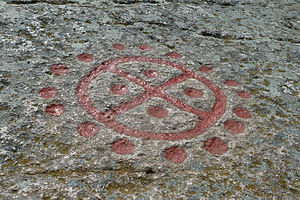
Madsebakke / Fredning
Madsebakke er en klippeskråning mellem Sandvig og Allinge på Nordbornholm. Det er kendt for sine omfattende helleristninger fra yngre bronzealder.